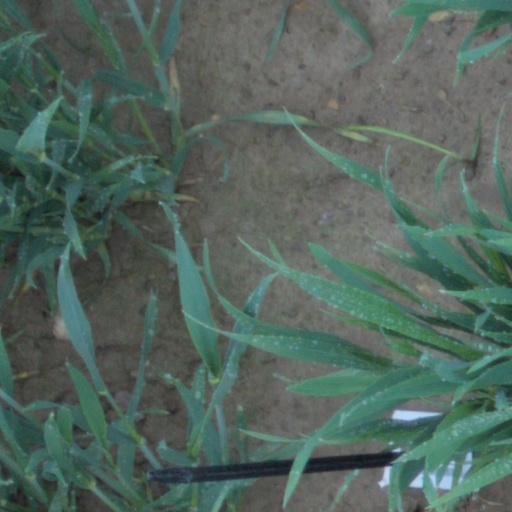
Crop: wheat